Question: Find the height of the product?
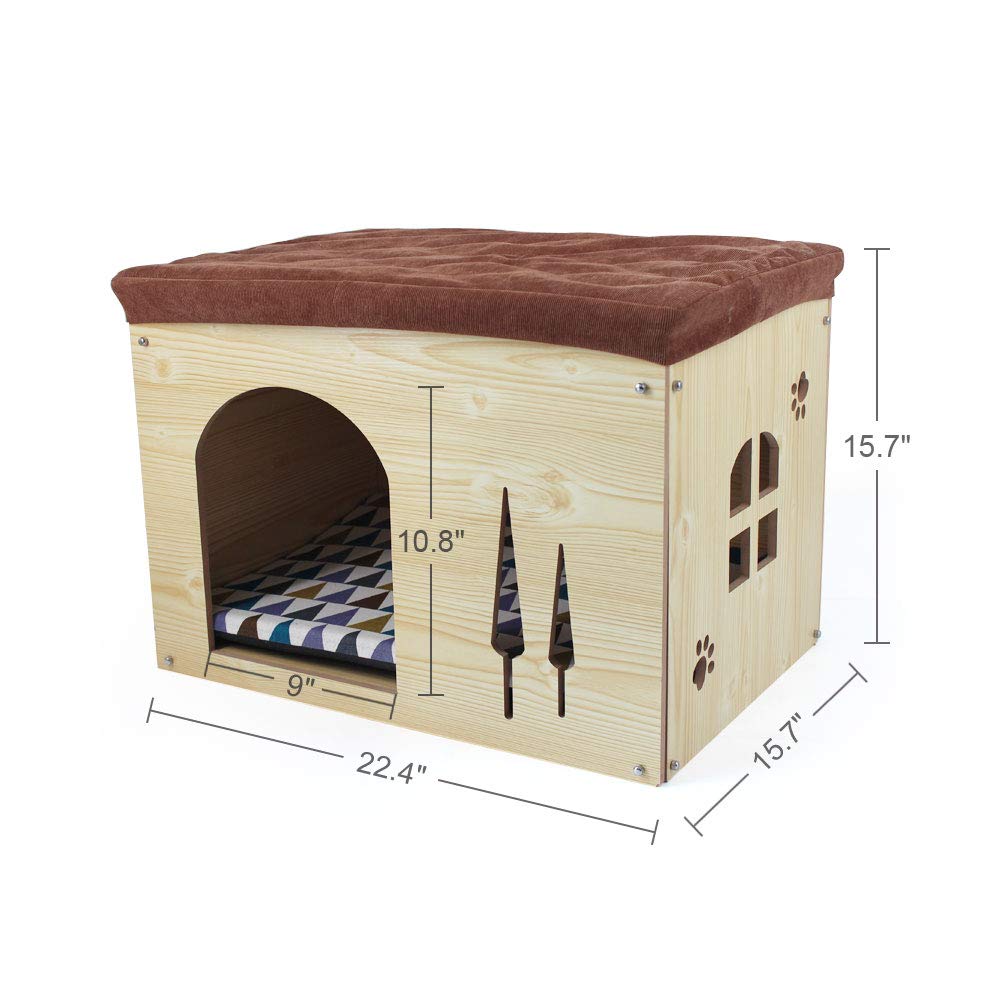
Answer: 15.7 inch